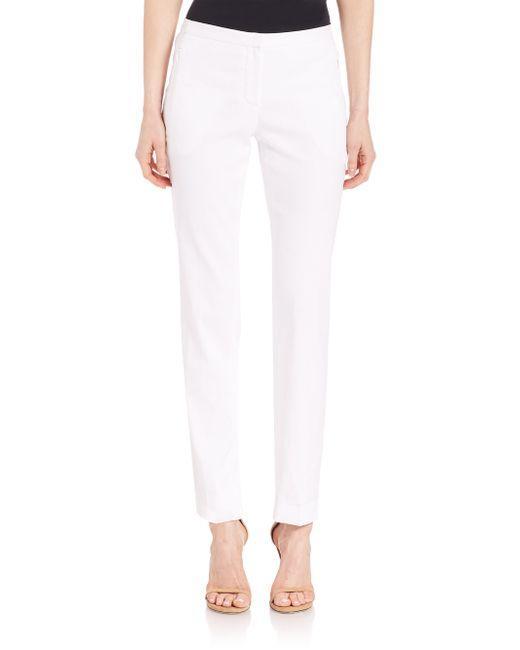
weiße Farbe gerade Frauen Stoff potolon